Max Graham

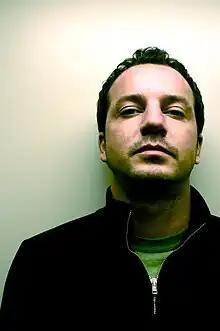
Graham in 2006

Max Graham (born April 17, 1971) is a British-Canadian DJ, composer, and producer of dance music. Known for fusing progressive house, trance, and techno, he is most famous for his open-to-close DJ Sets (where he typically plays 6 to 8 hours), his "Cycles" CD series/radio show, and his remix of the classic song "Owner of a Lonely Heart" (by Yes) in 2005. He is also the founder of record labels Re*Brand and Cycles.